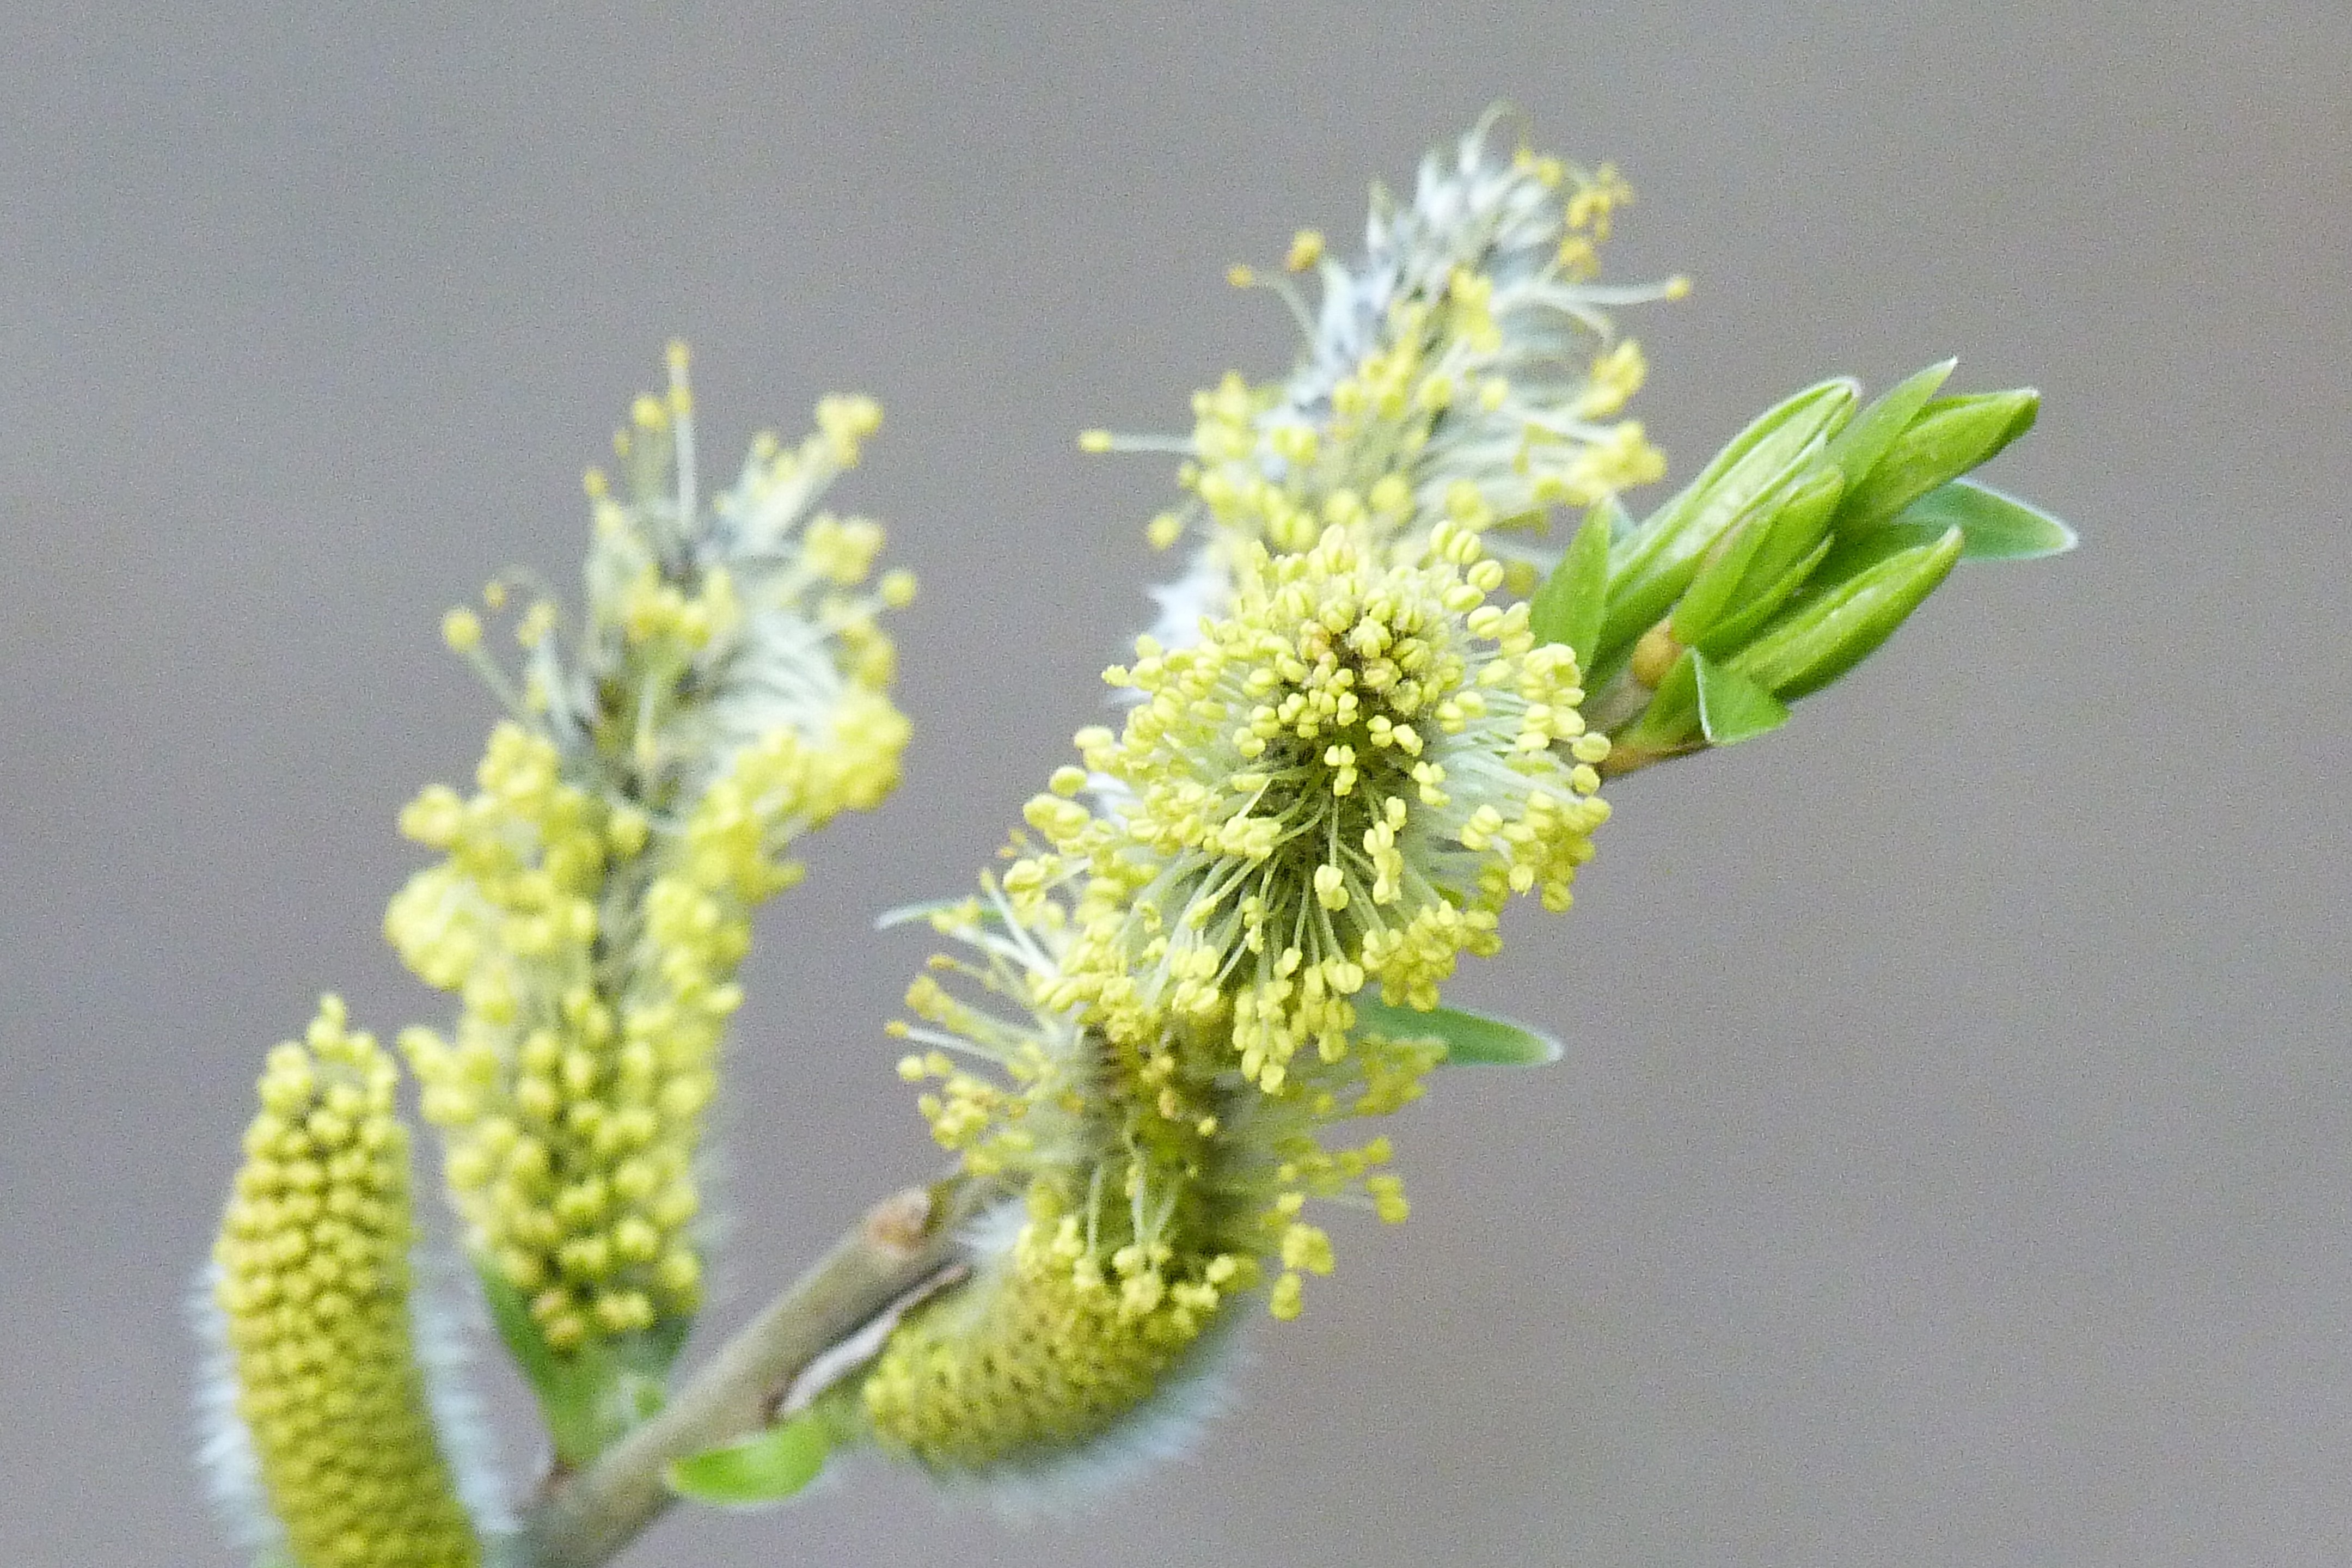
branch, blossom, plant, flower, bloom, spring, herb, produce, botany, yellow, flora, shrub, hazelnut, inflorescence, flowering plant, plant stem, land plant